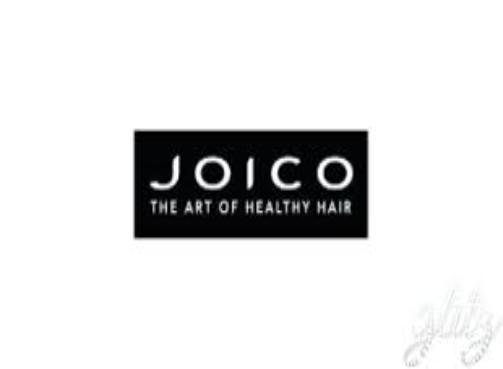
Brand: Joico
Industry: Necessities